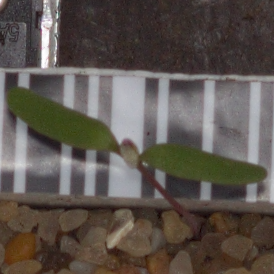
Label: fat_hen